Self-tiling tile set

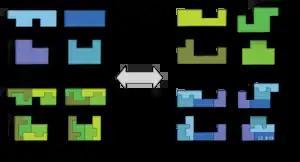
Figure 6: A loop of length 2 using decominoes.

Besides self-tiling tile sets, which can be interpreted as loops of length 1, there exist longer loops, or closed chains of sets, in which every set tiles its successor. Figure 6 shows a pair of mutually tiling sets of decominoes, in other words, a loop of length 2. Sallows and Schotel did an exhaustive search of order 4 sets that are composed of octominoes. In addition to seven ordinary setisets (i.e., loops of length 1) they found a bewildering variety of loops of every length up to a maximum of 14. The total number of loops identified was nearly one and a half million. More research in this area remains to be done, but it seems safe to suppose that other shapes may also entail loops.